Marlovian theory of Shakespeare authorship

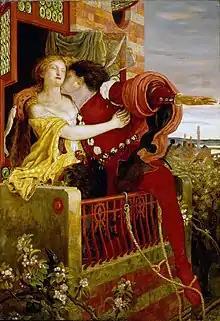
An 1870 oil painting by Ford Madox Brown depicting "Romeo and Juliet" balcony scene

It is generally accepted that Marlowe had been employed in some capacity as a secret agent, either by the late Sir Francis Walsingham or by the Cecils (Lord Burghley and his son Sir Robert Cecil), or both. He could therefore, theoretically at least, call on powerful friends, with all of the means at their disposal to organize a faked death.